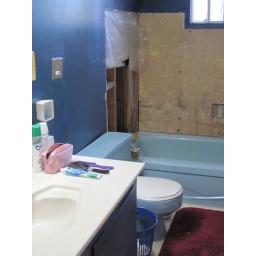
Only the wall above the tub faucet is removed at this point.